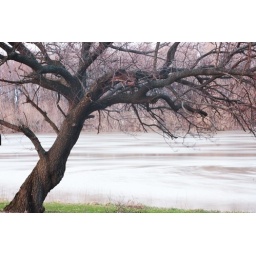
tree by the wabash river